Reggae

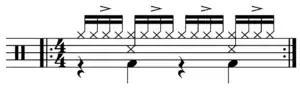
"One drop" sixteenth-note drum pattern

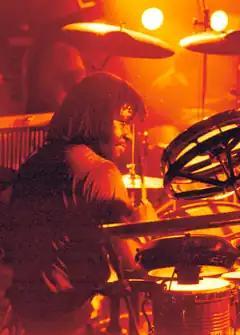
Sly Dunbar

Reggae drummers often involved these three tips for other reggae performers: (1) go for open, ringing tones when playing ska and rocksteady, (2) use any available material to stuff the bass drum so that it tightens up the kick to a deep, punchy thud, and (3) go without a ride cymbal, focusing on the hi-hat for timekeeping and thin crashes with fast decay for accents.